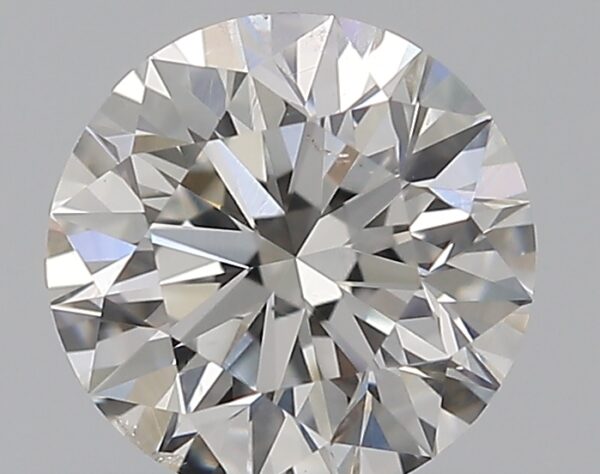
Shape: round
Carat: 0.53
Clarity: SI1
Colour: G
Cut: EX
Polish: EX
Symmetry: EX
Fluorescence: N
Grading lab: GIA
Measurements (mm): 5.15 x 5.18 x 3.25